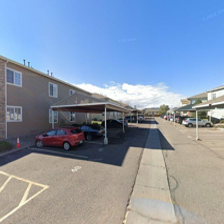
Label: streetView